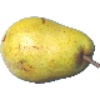
Label: Pear Monster 1